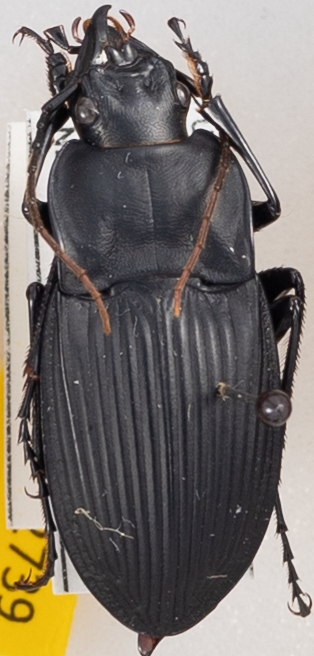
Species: Dicaelus dilatatus sinuatus
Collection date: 2022-07-05
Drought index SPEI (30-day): -0.938
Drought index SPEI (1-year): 0.536
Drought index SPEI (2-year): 0.866